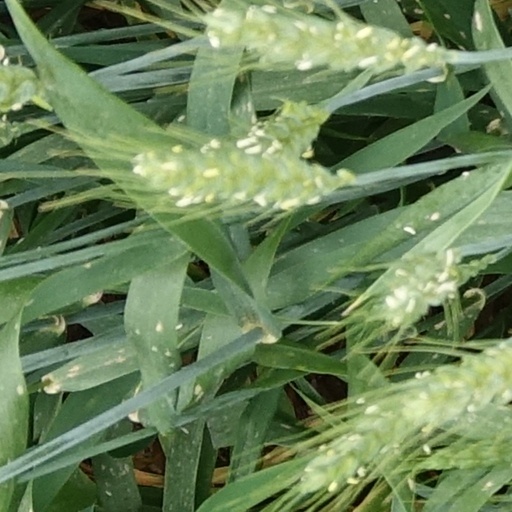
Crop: wheat